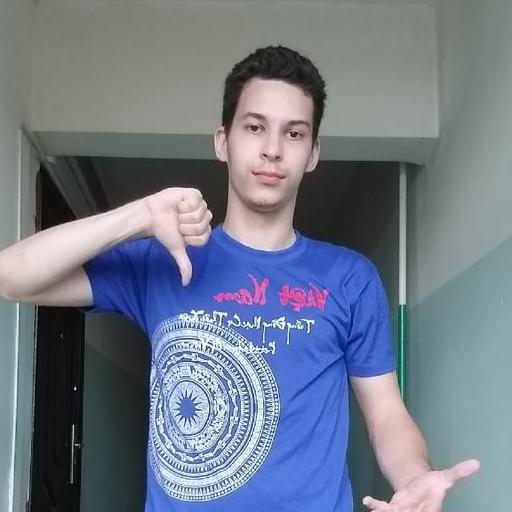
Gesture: dislike